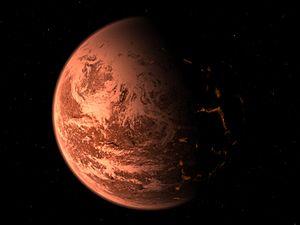
Une planète tellurique, en opposition aux planètes gazeuses, est une planète composée essentiellement de roches et de métal qui possède en général trois enveloppes concentriques. Sa surface est solide et composée principalement de matériaux non volatils, généralement des roches silicatées et du fer métallique. Sa densité est donc relativement élevée, comprise entre 4 et 5,7.
Gliese 876 d est une exoplanète en orbite autour de Gliese 876, une naine rouge située à environ 15,3 années-lumière du Soleil, dans la constellation du Verseau. Un système planétaire à quatre corps a été détecté autour de cette étoile par la méthode des vitesses radiales :